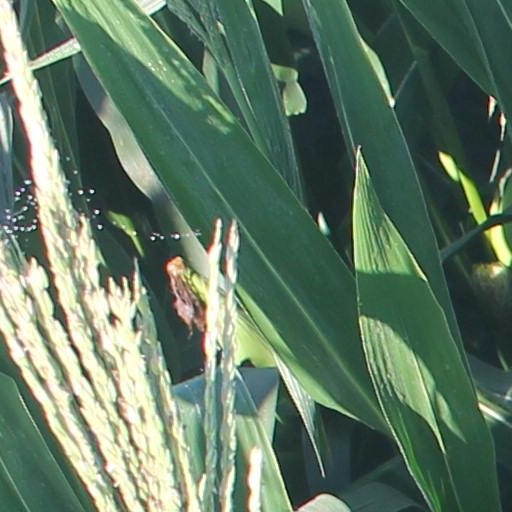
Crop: maize; corn